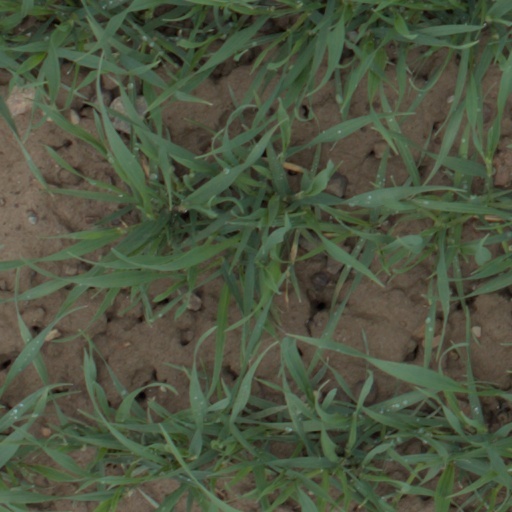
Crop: wheat